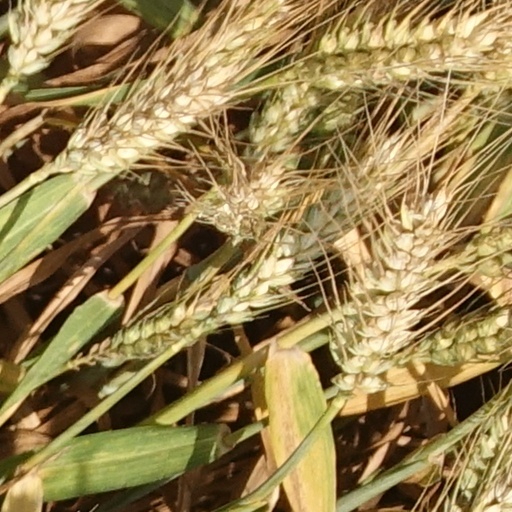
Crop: wheat